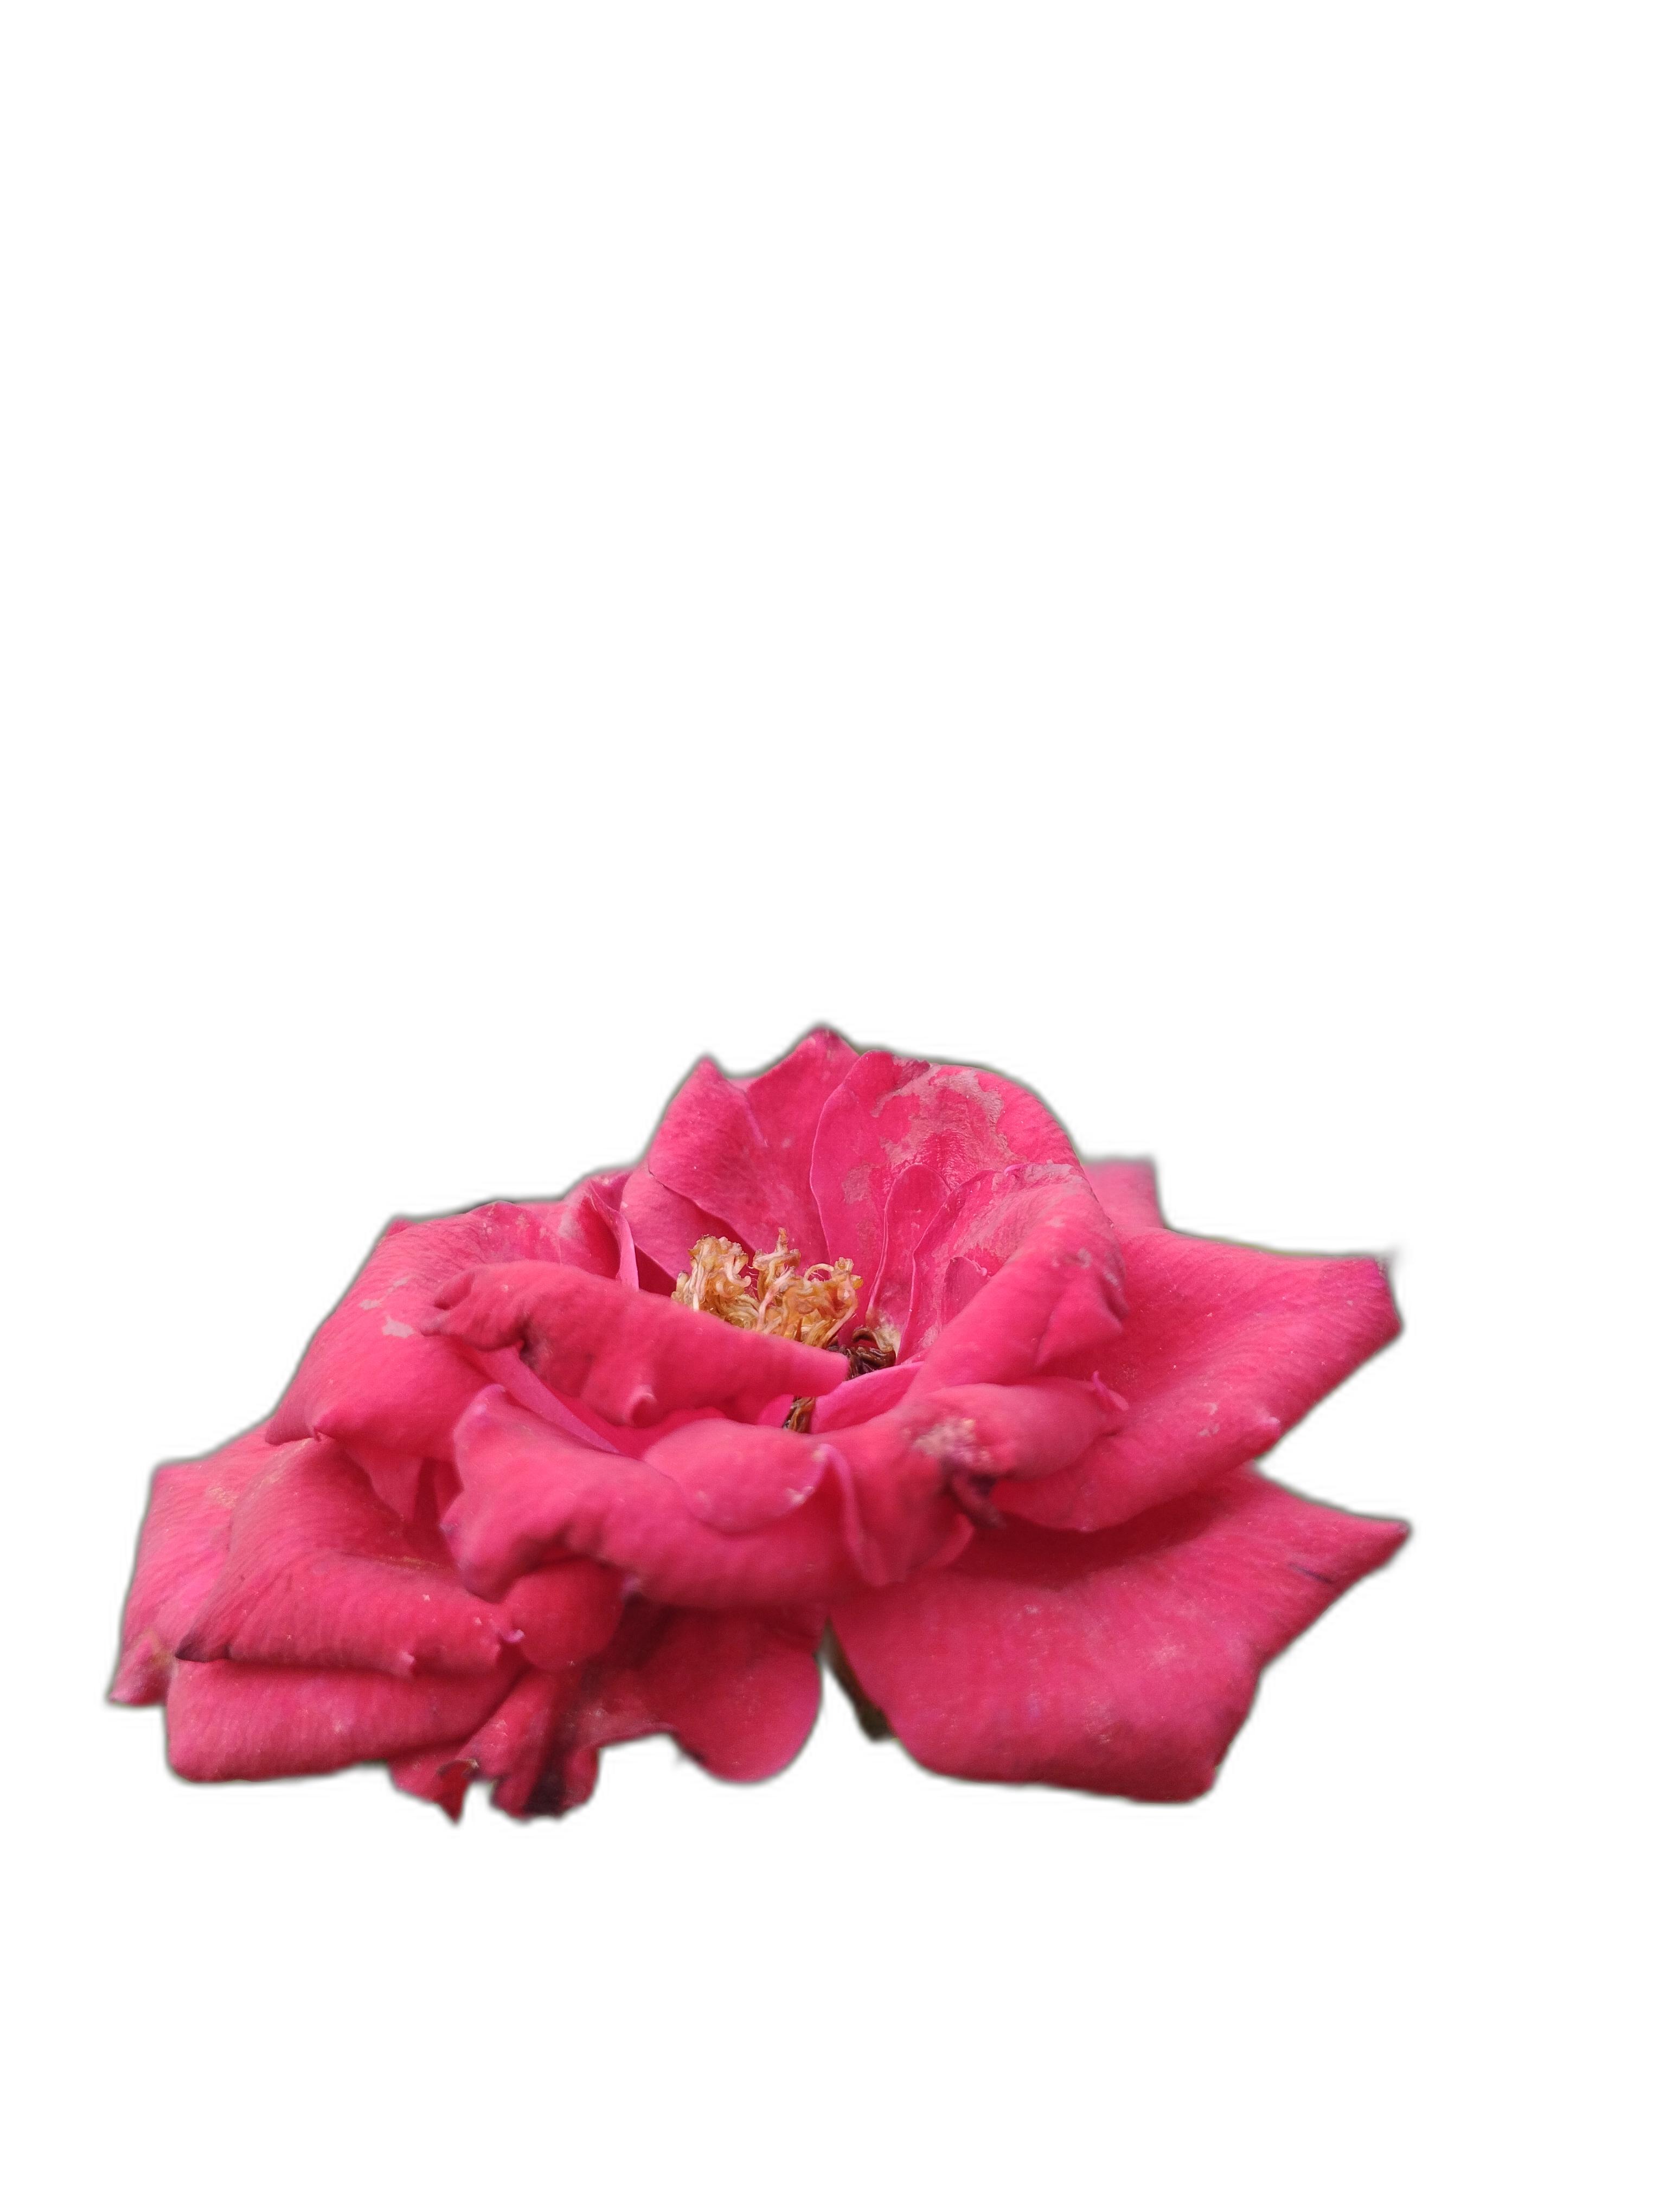
Label: Rose